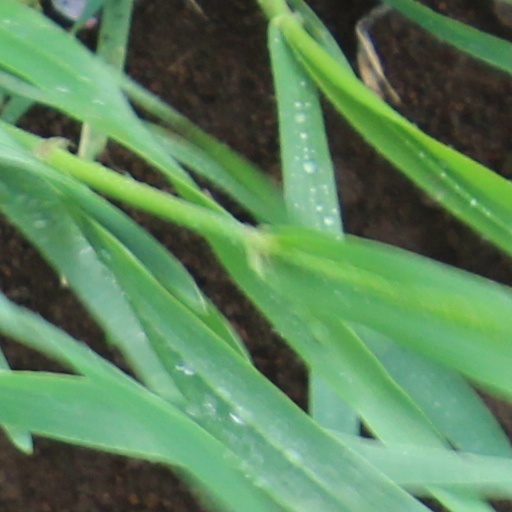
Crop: wheat